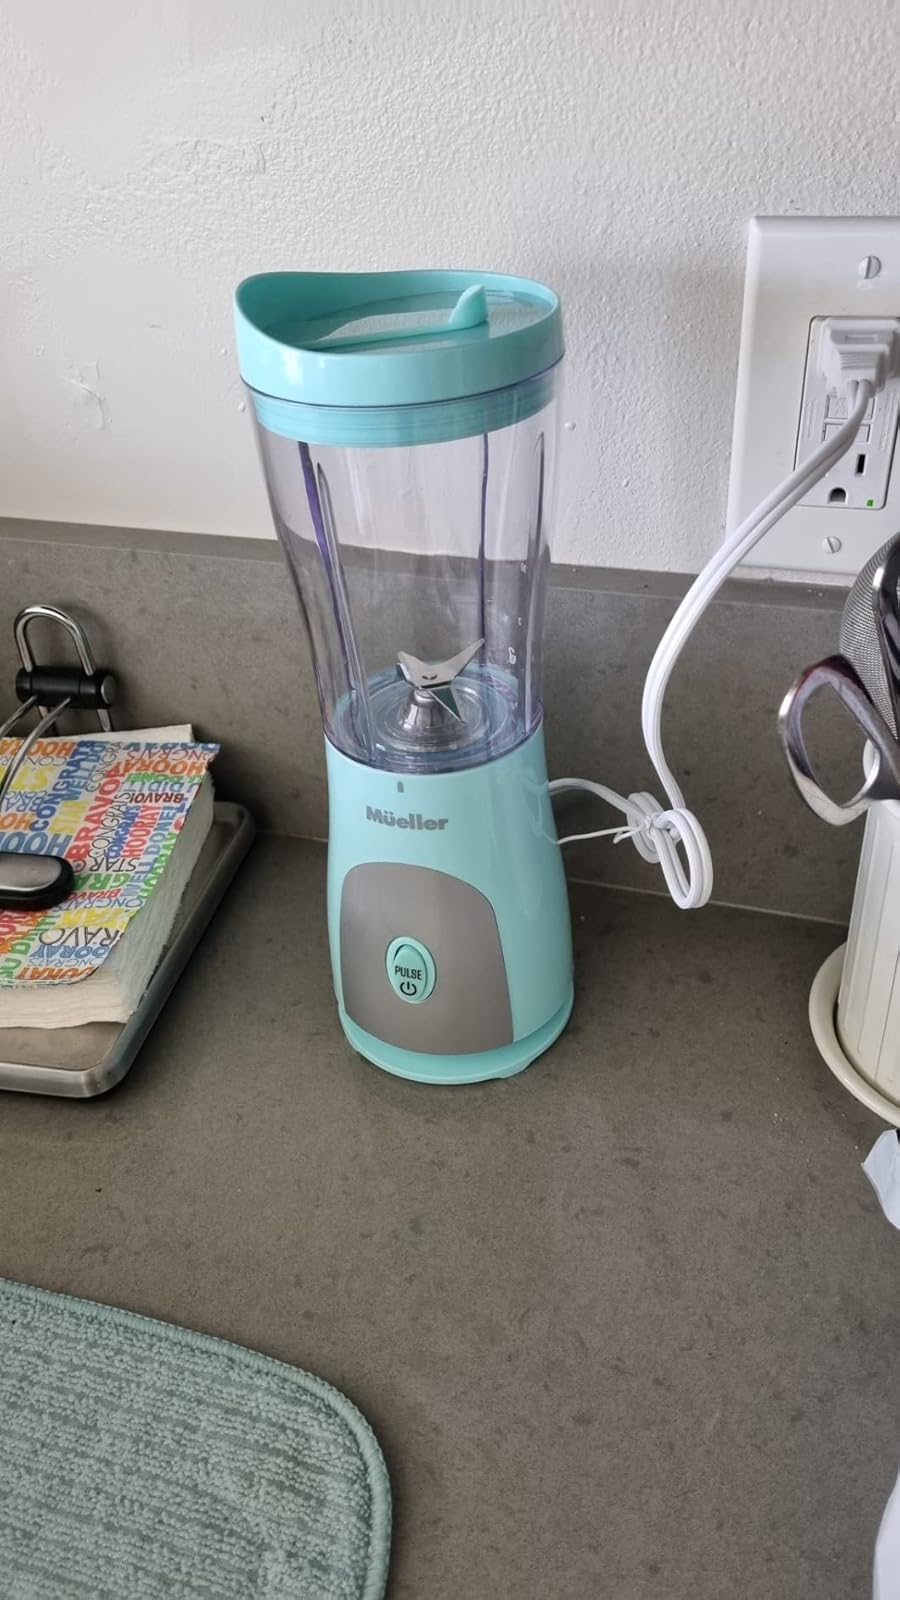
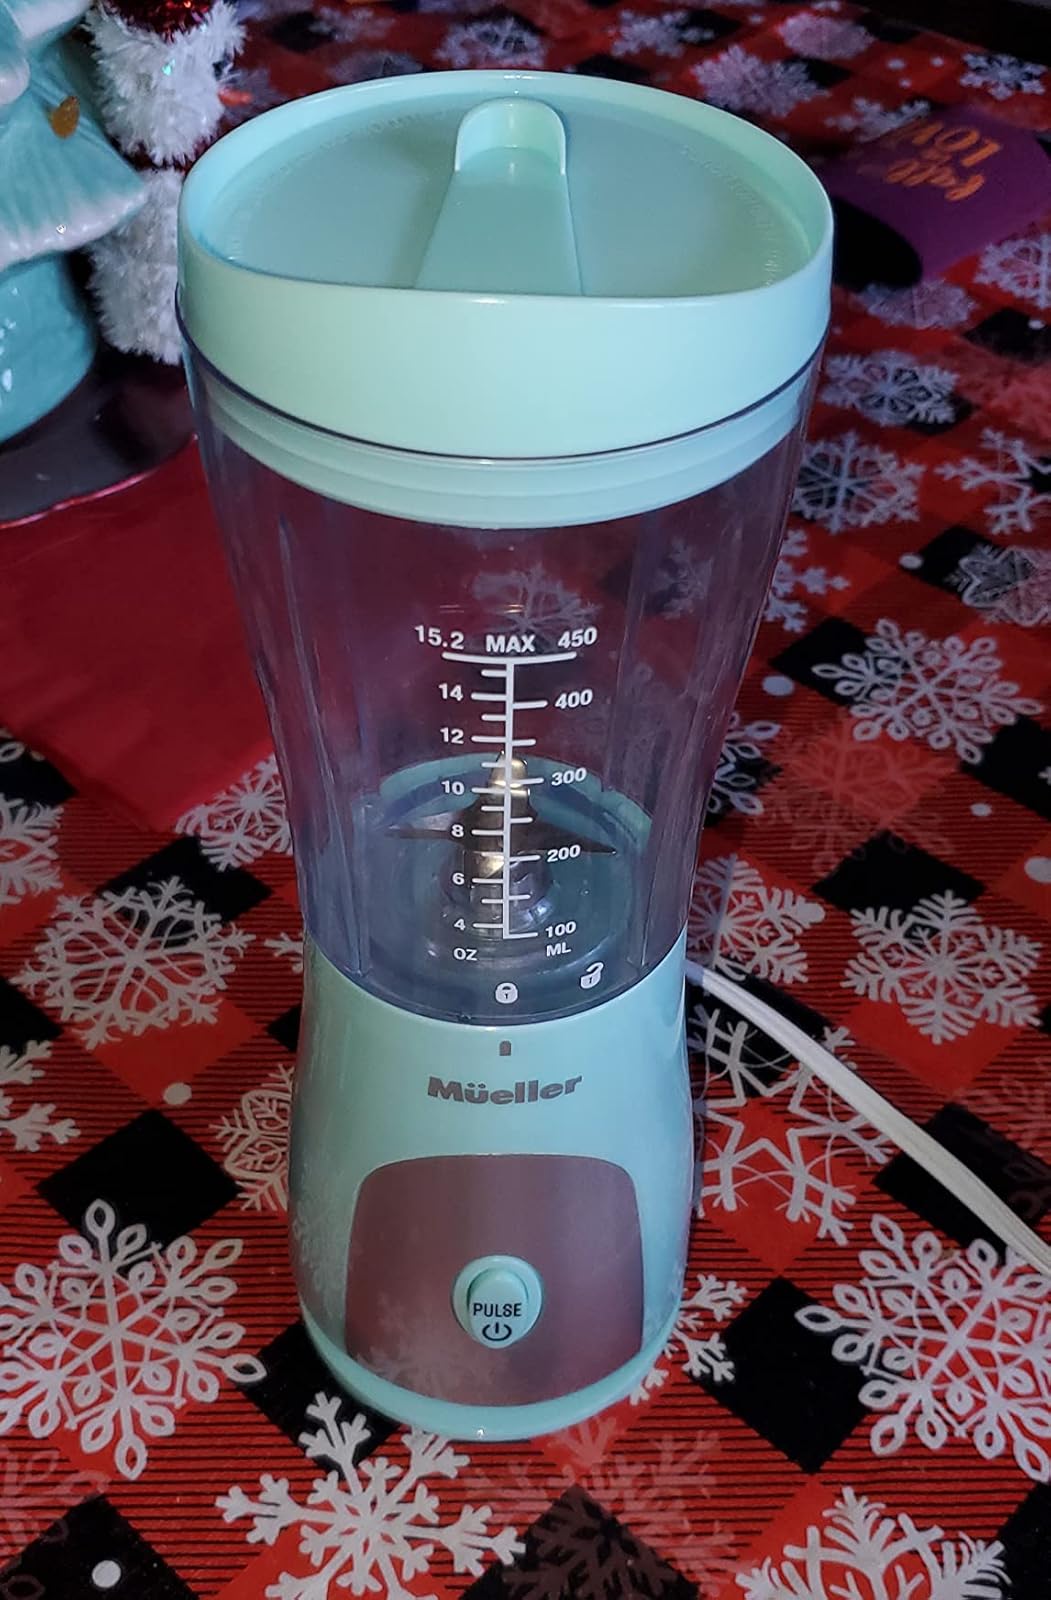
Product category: items_blender
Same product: yes